Germaines

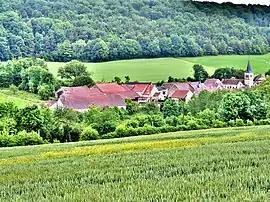
A general view of Germaines

Germaines is a commune in the Haute-Marne department in north-eastern France.